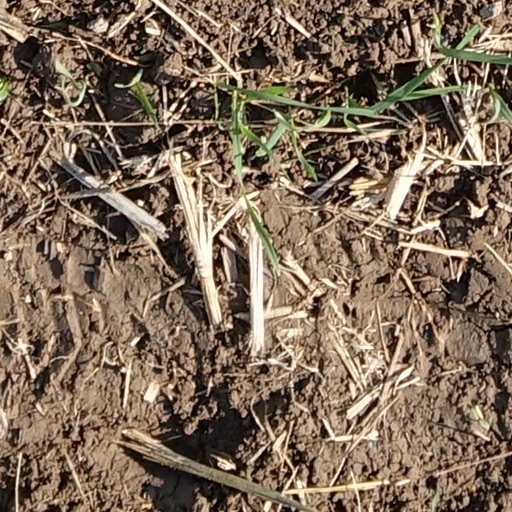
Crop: wheat